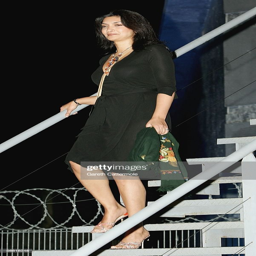
actor poses as she becomes the second person to be evicted from the house .